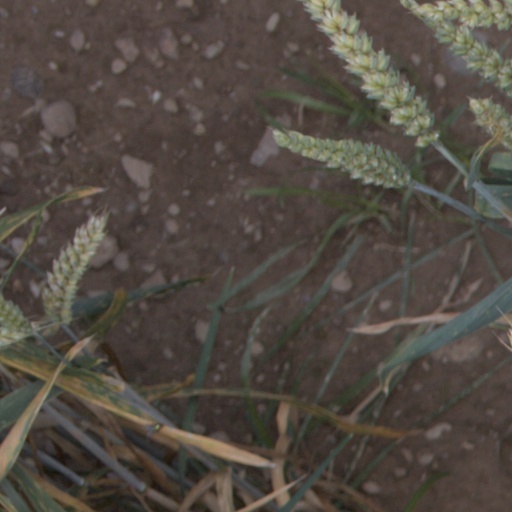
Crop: wheat